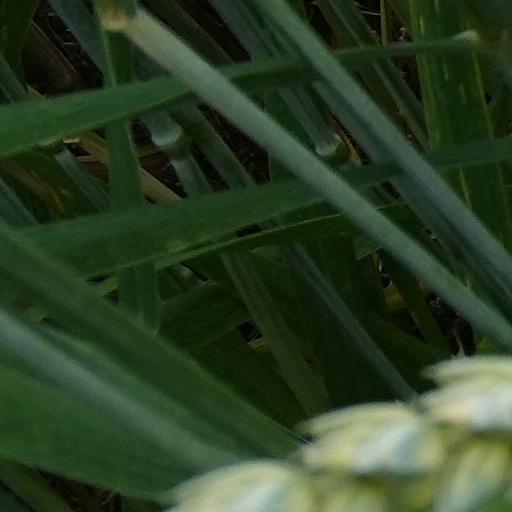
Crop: wheat